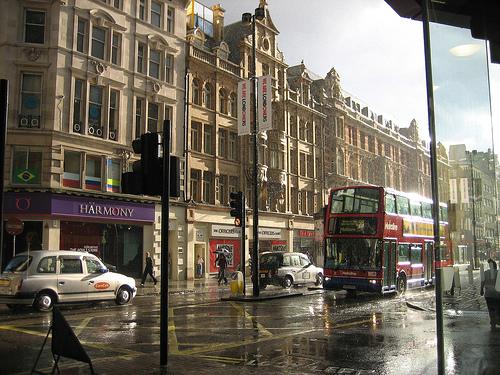
Weather: rain or strom